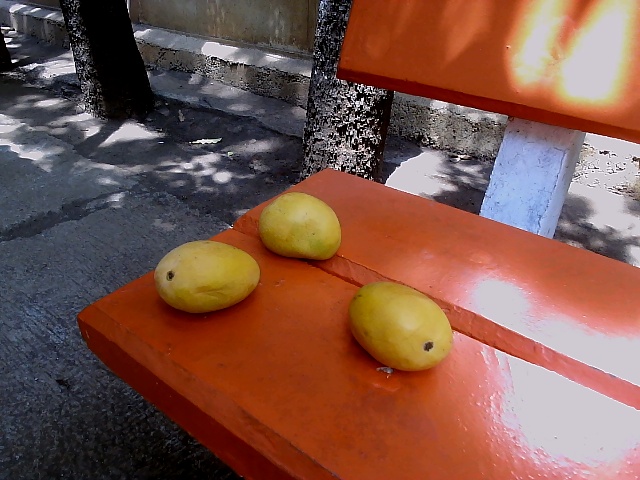
Label: Ripe_Mango